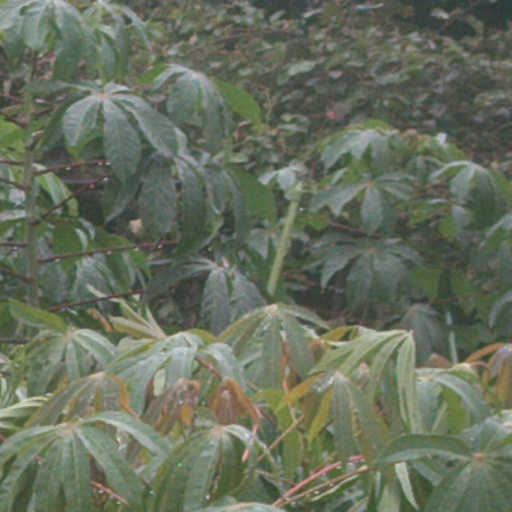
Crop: cassava